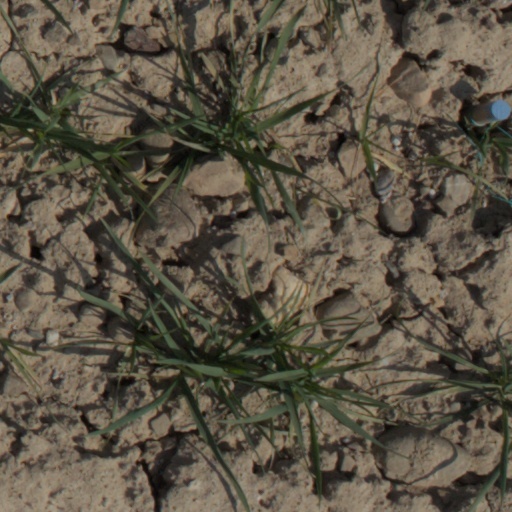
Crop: wheat